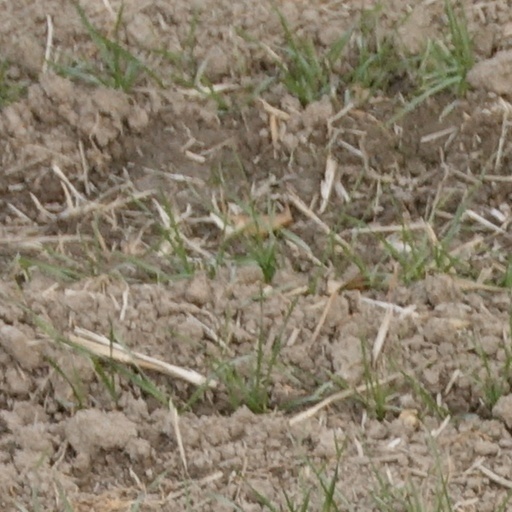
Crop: wheat